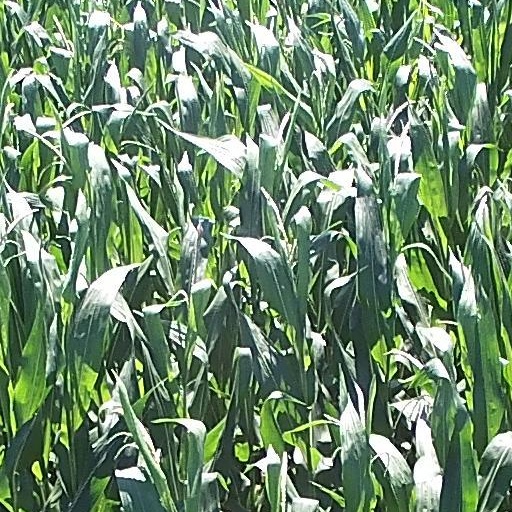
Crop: maize; corn